White House Millennium Council

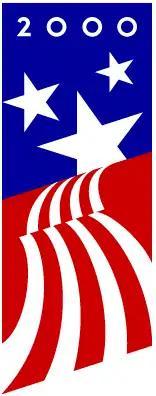
White House Millennium Council logo

The White House Millennium Council was an American organization established by Executive Order 13072 in 1998 by President Bill Clinton as part of the then-upcoming celebrations of the start of the year 2000. The council's theme was "Honor the Past – Imagine the Future."